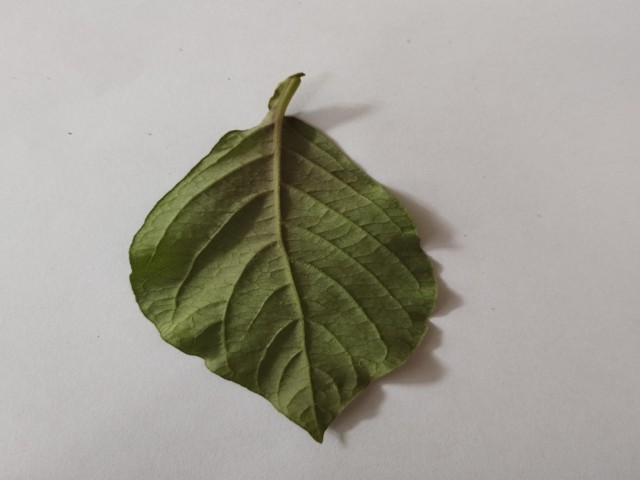
Plant: apang